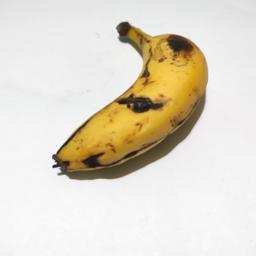
Banana variety: Sagor Kola